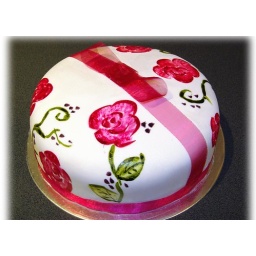
Red Velvet Cake.A rich, moist, sweet cake most common in Southern United States.Decorated with glitter and painted roses and leaves.